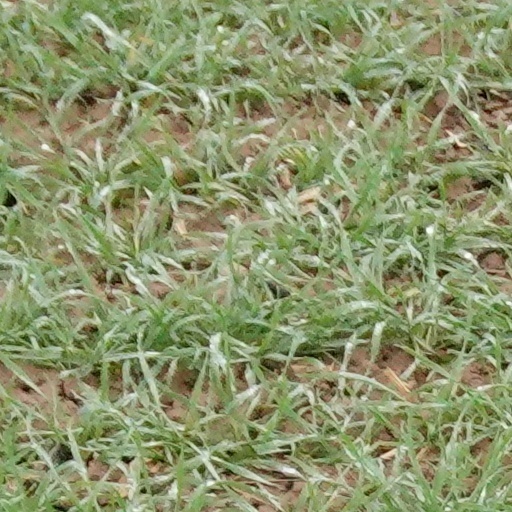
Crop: wheat